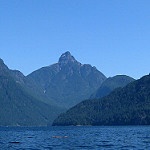
Label: mountain